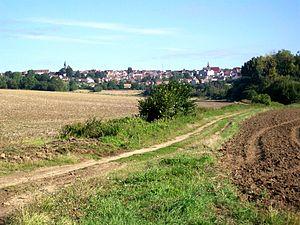
Panorama de Dammartin depuis le GR 1, en venant de Saint-Mard.
Dammartin-en-Goële est une commune française située dans le département de Seine-et-Marne en région Île-de-France.